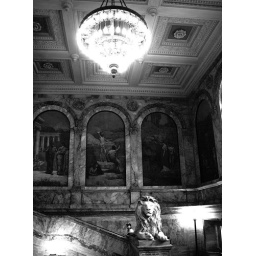
boston public library light above lion